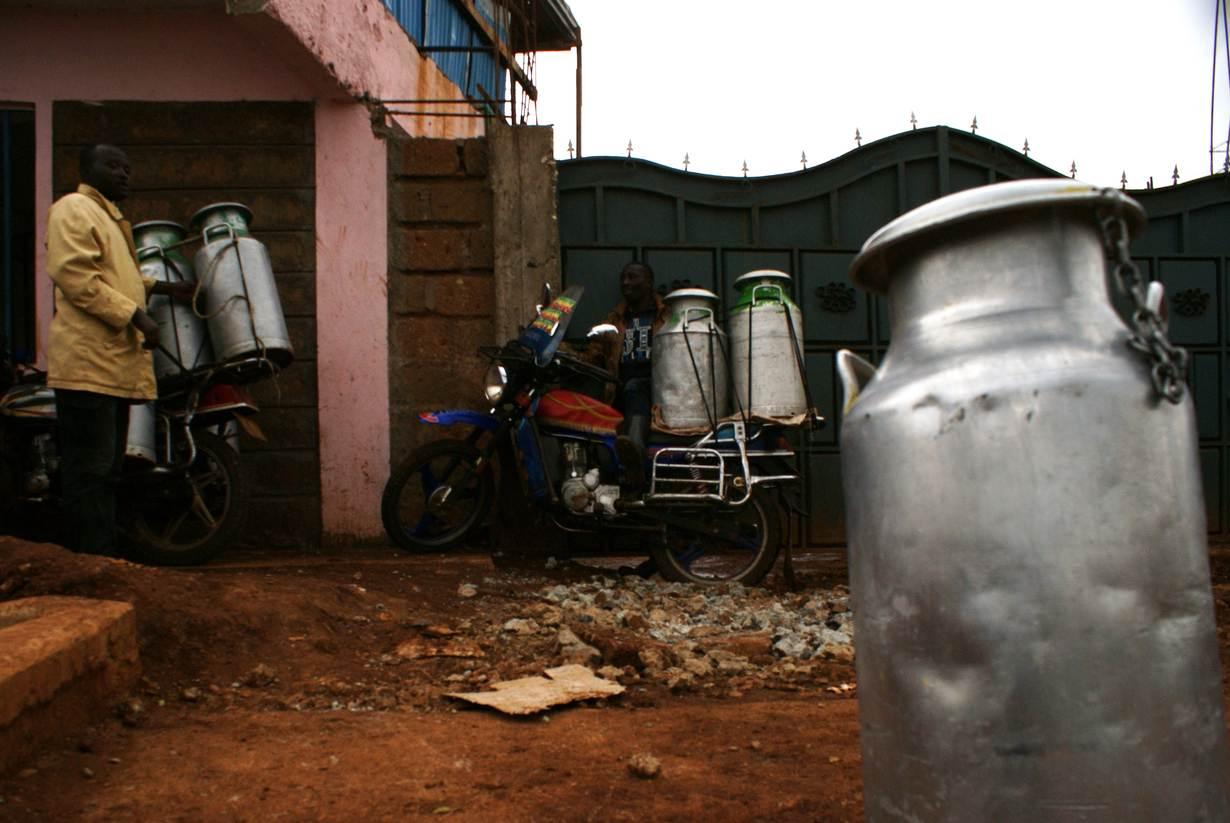
Watu wawili wamesimama karibu na pikipiki, pikipiki hii imebeba chupa kubwa za chuma zinazotumiwa kubeba maziwa, mtu mmoja amevalia koti la rangi ya manjano na amesimama  karibu na pikipiki.